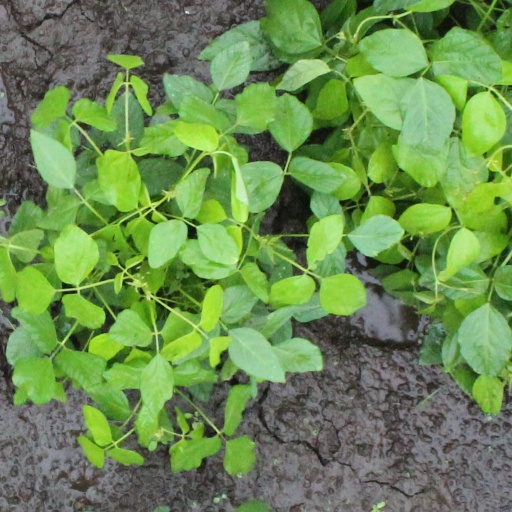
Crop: soybean